Governorate of Dalmatia

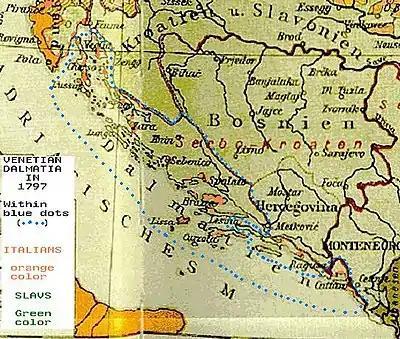
Austrian linguistic map from 1896. In green are the areas where Slavs were the majority of the population, in orange are the areas where Istrian Italians and Dalmatian Italians were the majority of the population. The boundaries of Venetian Dalmatia in 1797 are delimited with blue dots.

During the meeting of the Council of Ministers of 12 November 1866, Emperor Franz Joseph I of Austria outlined a wide-ranging project aimed at the Germanization or Slavization of the areas of the empire with an Italian presence: